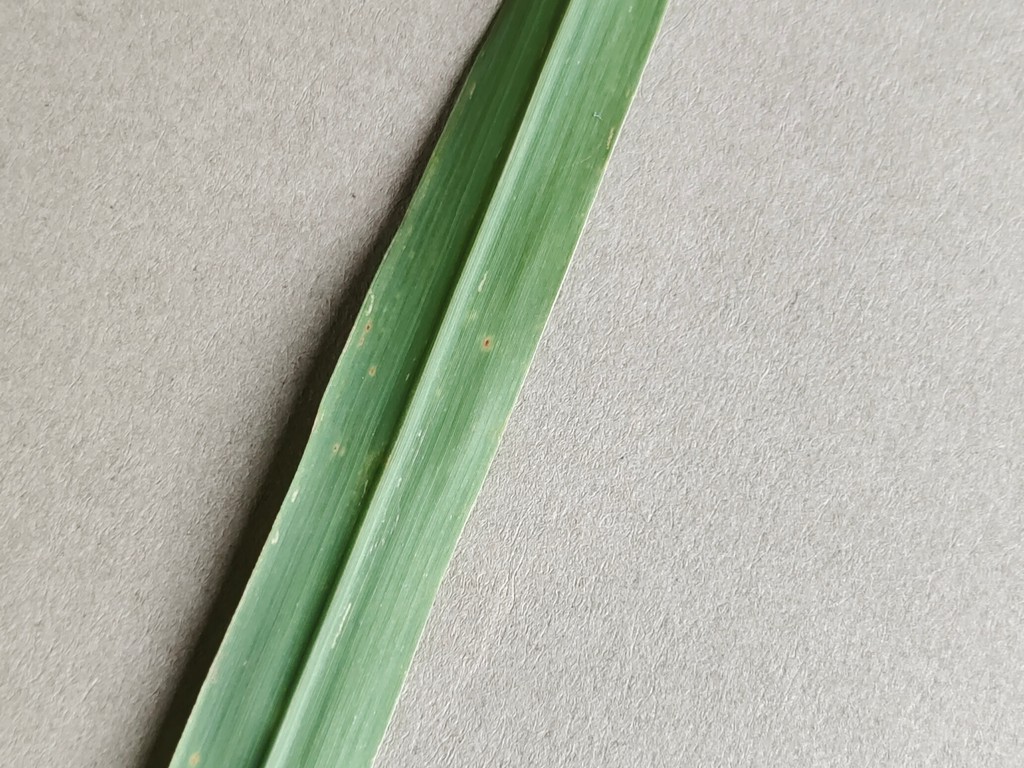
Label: Unhealthy